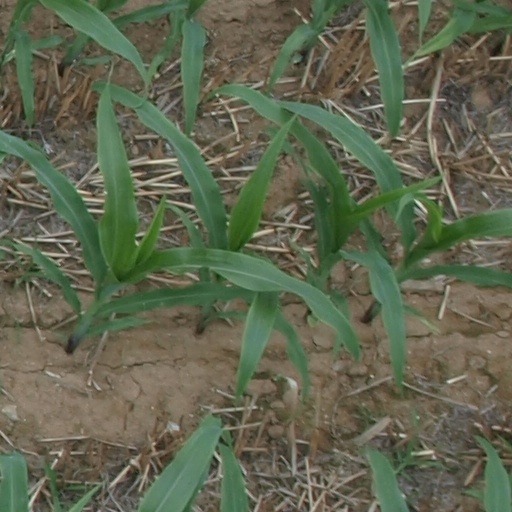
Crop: maize; corn